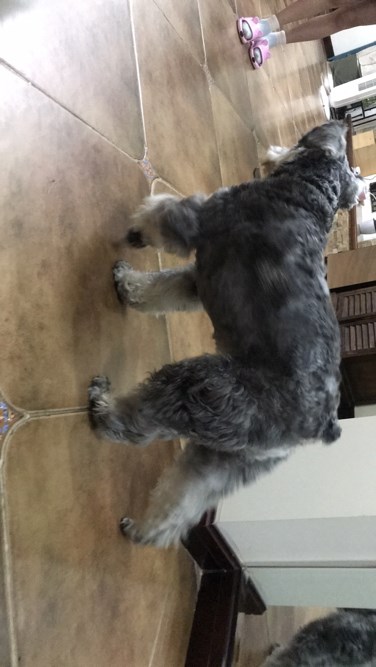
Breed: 2342-n000102-miniature_schnauzer